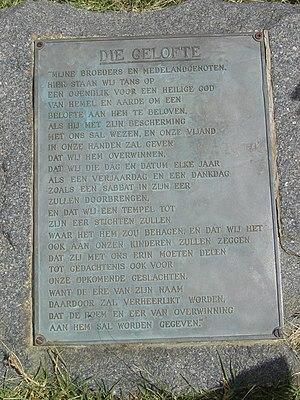
Le jour du vœu connu également sous le nom de jour de Dingane est le nom d'un jour férié sud-africain correspondant au 16 décembre dans le calendrier et rebaptisé jour de la réconciliation depuis 1994. Cette fête nationale et religieuse commémore la victoire des Boers contre les Zoulous durant le grand Trek. Elle est très liée au nationalisme afrikaner développé depuis le milieu du XIXᵉ siècle.